Luigi Ferraris (businessman)

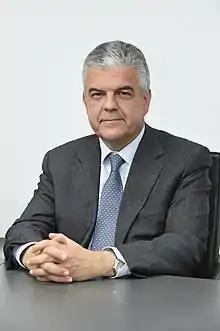
Luigi Ferraris

Luigi Ferraris (born 23 February 1962) is an Italian executive, Chief Executive Officer of Terna S.p.A. from April 2017 to May 2020.